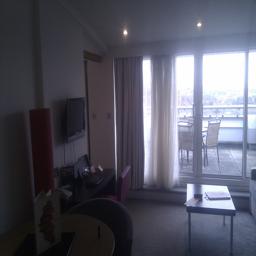
A balcony with chairs and a table is seen through a sliding glass door.
The room has a large glass door leading to an outdoor balcony.
From this vantage point it is easy to see the wall of windows and the patio outside.
The hotel room is clean and ready for guests to use.
a large glass door leading from a white room